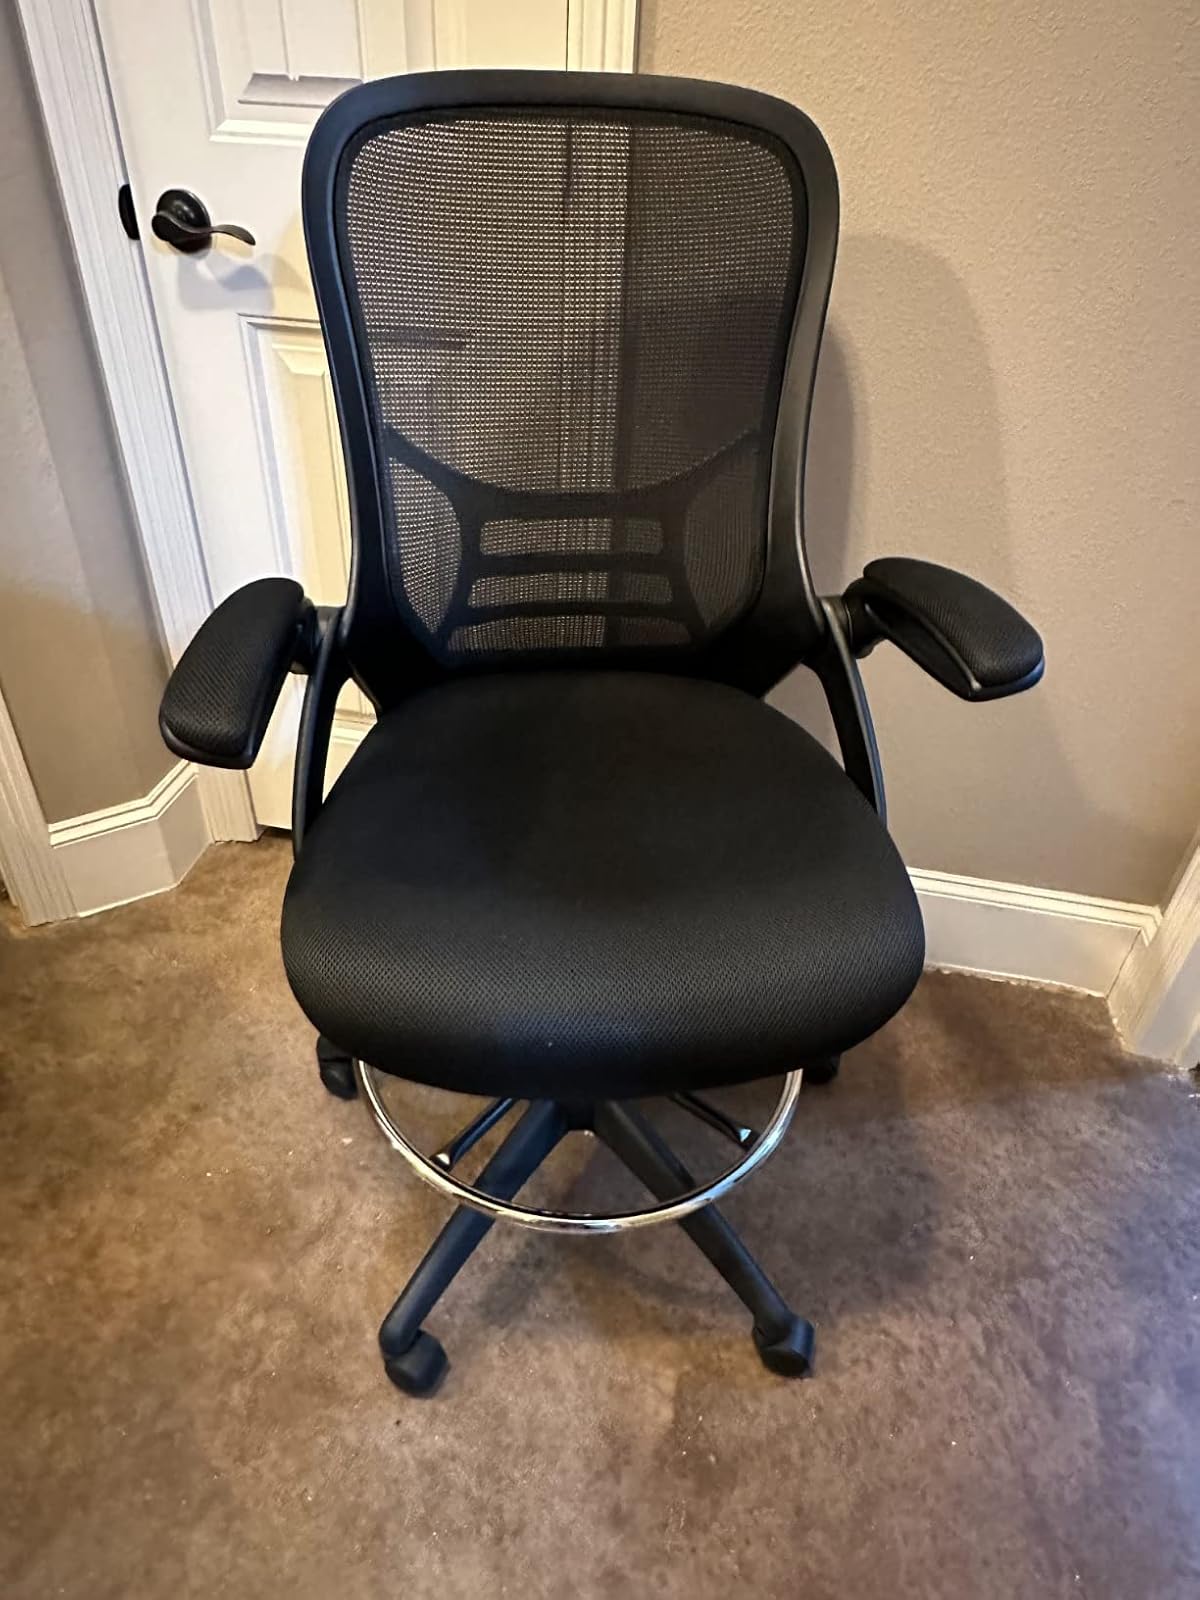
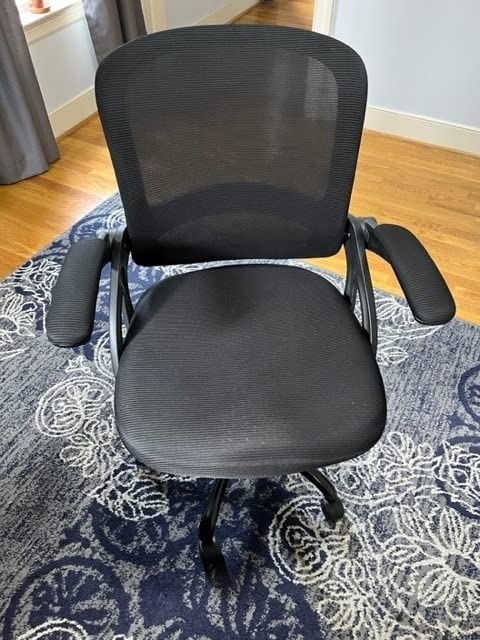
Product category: items_chair
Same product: no